Malinalco

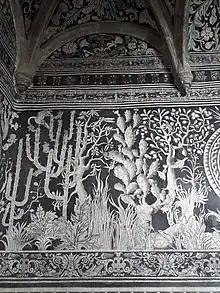
Detail of Mural at Divino Salvador in Malinalco

The major attraction is the Cuauhtinchan Archeological Zone, located just west of the town center on a hill called Cerro de los Idolos, which rises 215 meters above the town. On its sides are a number of pre-Hispanic structures built on terraces built into the hill. The main structures are at the top. This is one of the most important Aztec sites and was discovered in 1933, and explored by José Garía Payón in 1935. The visible complex dates from the Aztec Empire but the site’s use as a ceremonial center appears to be much older. The sanctuary complex was built from the mid 15th century to the beginnings of the 16th. To get to the Cerro de los Idolos one must climb 426 stairs up 125 meters. Along the stairway leading to the site, there are signs with area’s history written in Spanish, English and Nahuatl. The site contains six buildings. The Cuauhcalli or House of the Eagles, which dates from 1501, is the main building, which is significant in that it is carved out of the hill itself. The building is in the shape of a truncated pyramid, built this way due to the lack of space on the hill. The monolithic Cuauhcalli has been compared to the Ellora in India, Petra on the shores of the Dead Sea and Abu Simbel in Egypt. This was a sanctuary for the Eagle Warriors for rites such as initiation. A thirteen-step staircase leading into this temple is flanked by side struts. and two feline sculptures that face the plaza in front. The Cuauhcalli consists of two rooms, one rectangular and the other circular, with an opening in the wall between the two. After being carved out of the rock, the walls and ceiling were covered in stucco and painted with murals, most of which are almost completely gone. In the upper part, the entrance is symbolized by the open jaws of a serpent, complete with fangs, eyes and a forked tongue, which was painted red. This upper portion is covered by a thatched roof of the grass the area is named for.